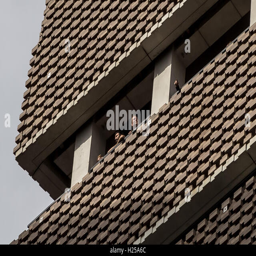
10th floor viewing gallery of the new building .